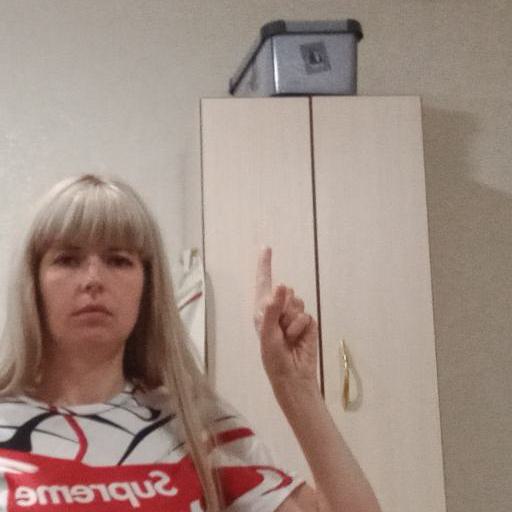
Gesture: one